Ludovic Lamothe

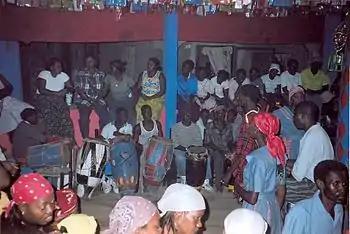
Lamothe's drew upon influences from Haitian vodou ceremonial music in his compositions

His fusion of styles and class influences in his music were regarded by scholars as reducing the polarisation in classes in Haiti in the early to mid-twentieth-century Haiti and giving them a unique shared identity through a musical spectrum. One of his notable works is entitled, "La Dangereuse", a slow tempo piece with gentle, restrained dynamics, was warmly received by the Haitian aristocracy.